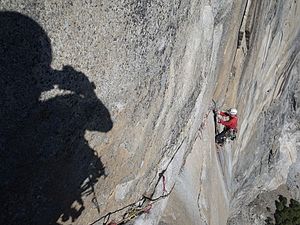
Klatring / Klatrediscipliner
Big wall-klatring på El Capitan i Yosemite National Park, USA.
Klatring er en sportslig aktivitet, hvor man primært bruger sine hænder og fødder til at komme op ad klatrevægge, klipper og bjerge. Klatring er opstået i bjergene og har op gennem det 20. århundrede manifesteret sig som en markant frilufts-aktivitet & kultur. I slut 80érne skød de første kunstige indendørs klatrevægge op og en ny og mere sportsligt orienteret klatrevægs-kultur er opstået. Det er gået stærkt siden og IFSC anslår at klatresporten i 2014 rundede 25 mio. klatrerer hvoraf langt størstedelen primært klatrer på klatrevægge.